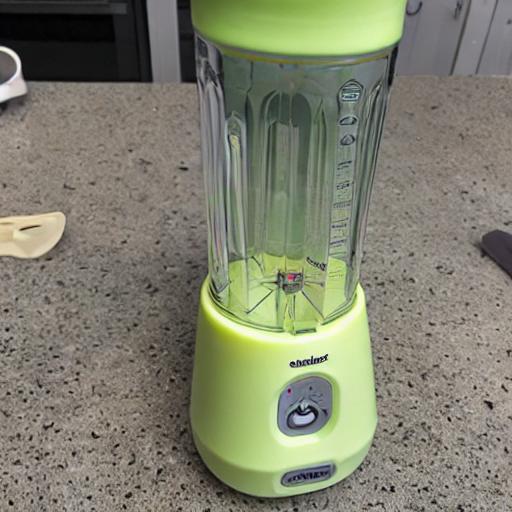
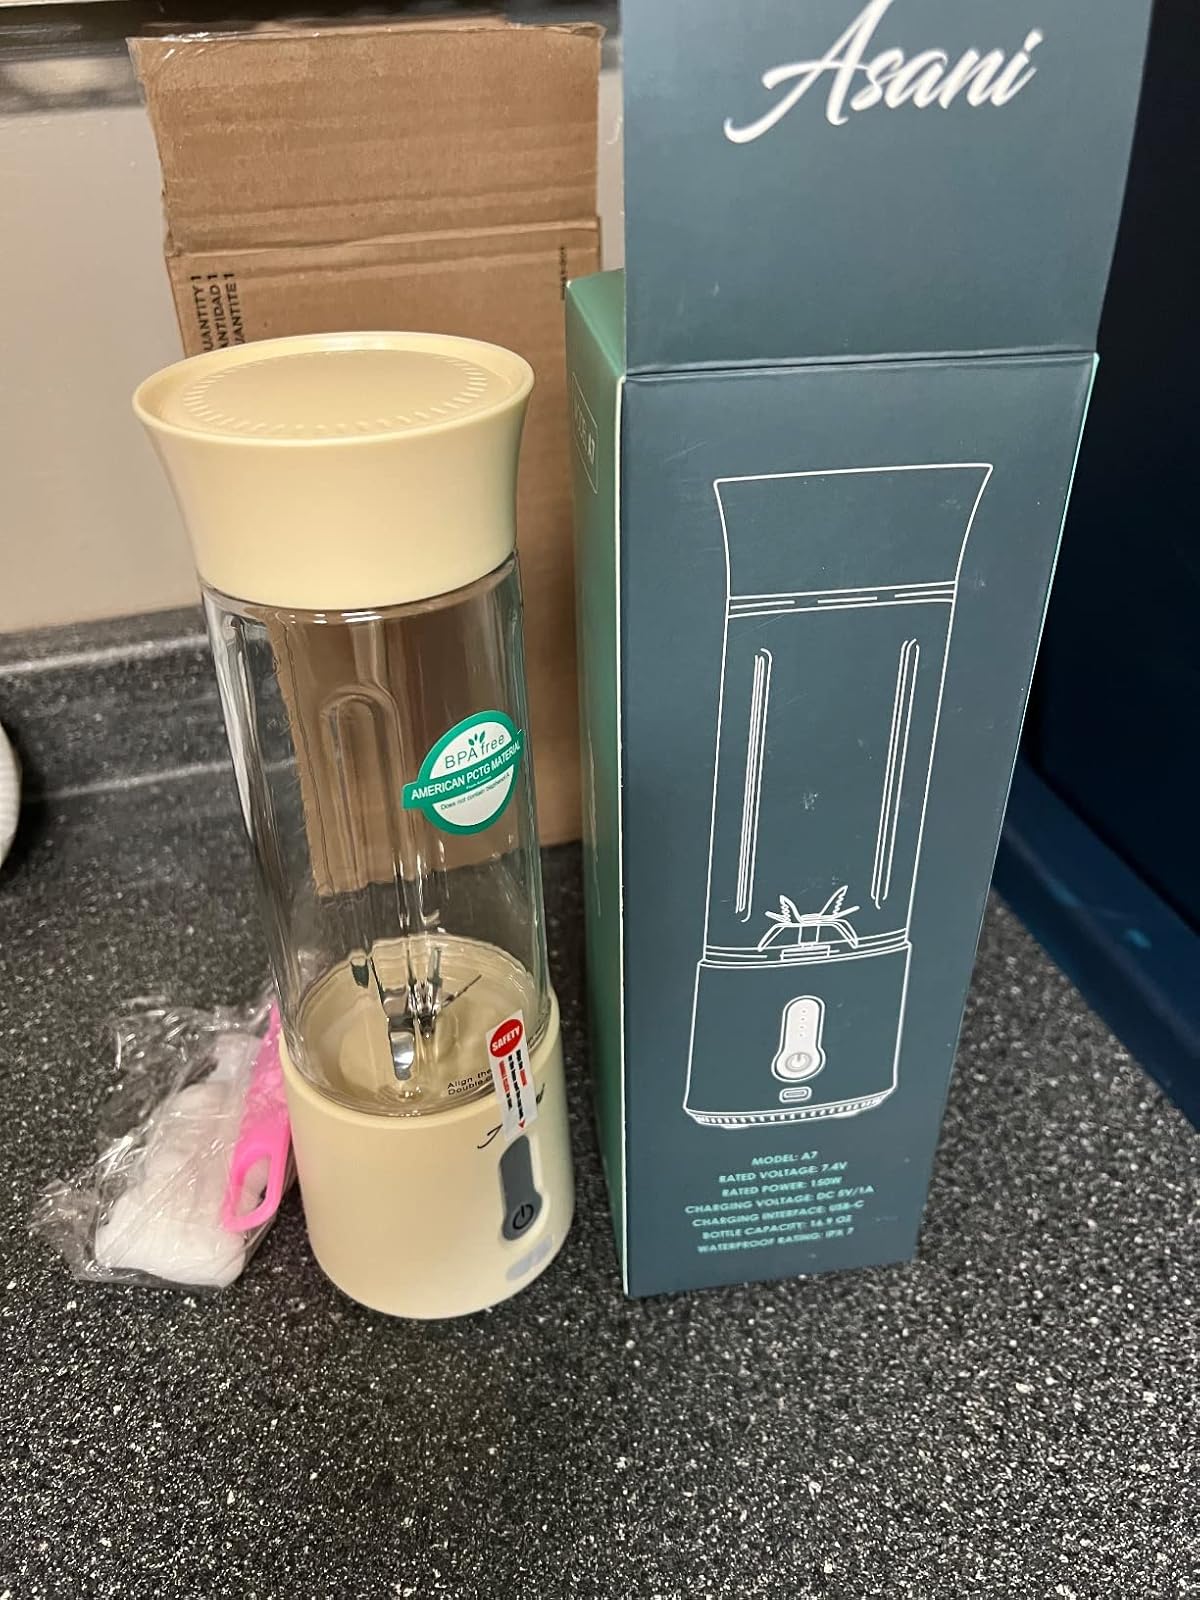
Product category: items_blender
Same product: no